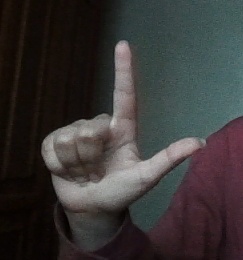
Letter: laam